Azade Namdari

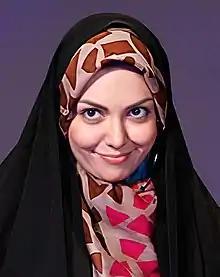

Azade Namdari or Azadeh Namdari (30 November 1984 – 26 March 2021) was an Iranian actress and television presenter.